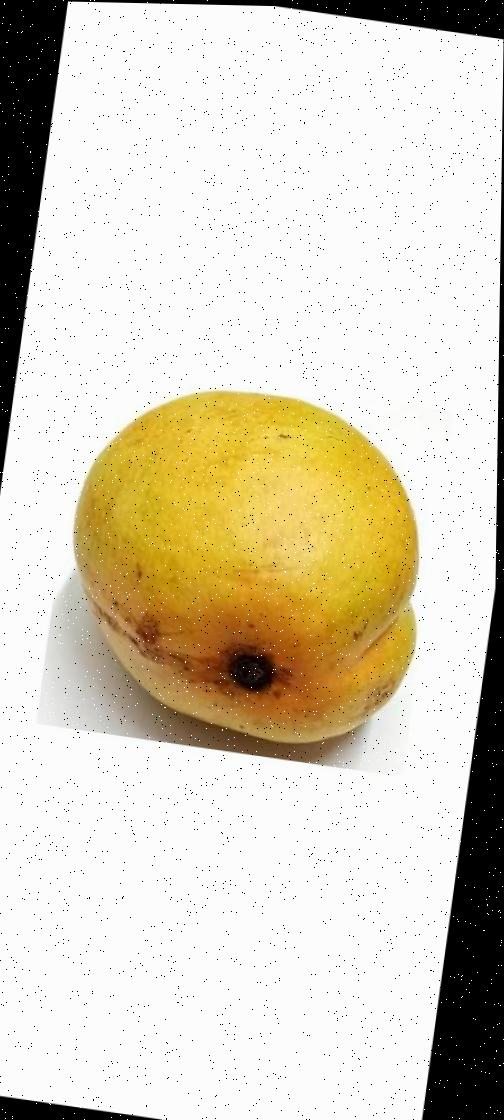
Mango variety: Bari-11